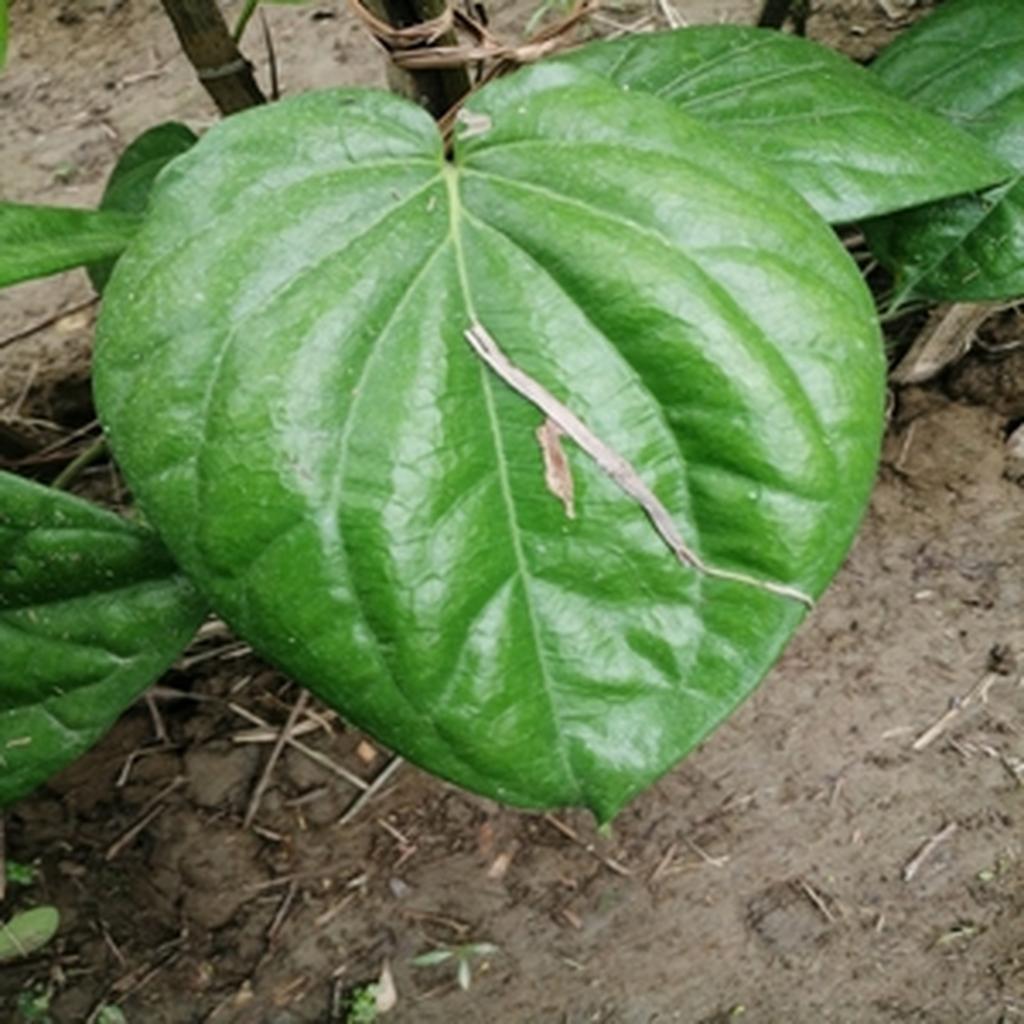
Label: Healthy_Leaf